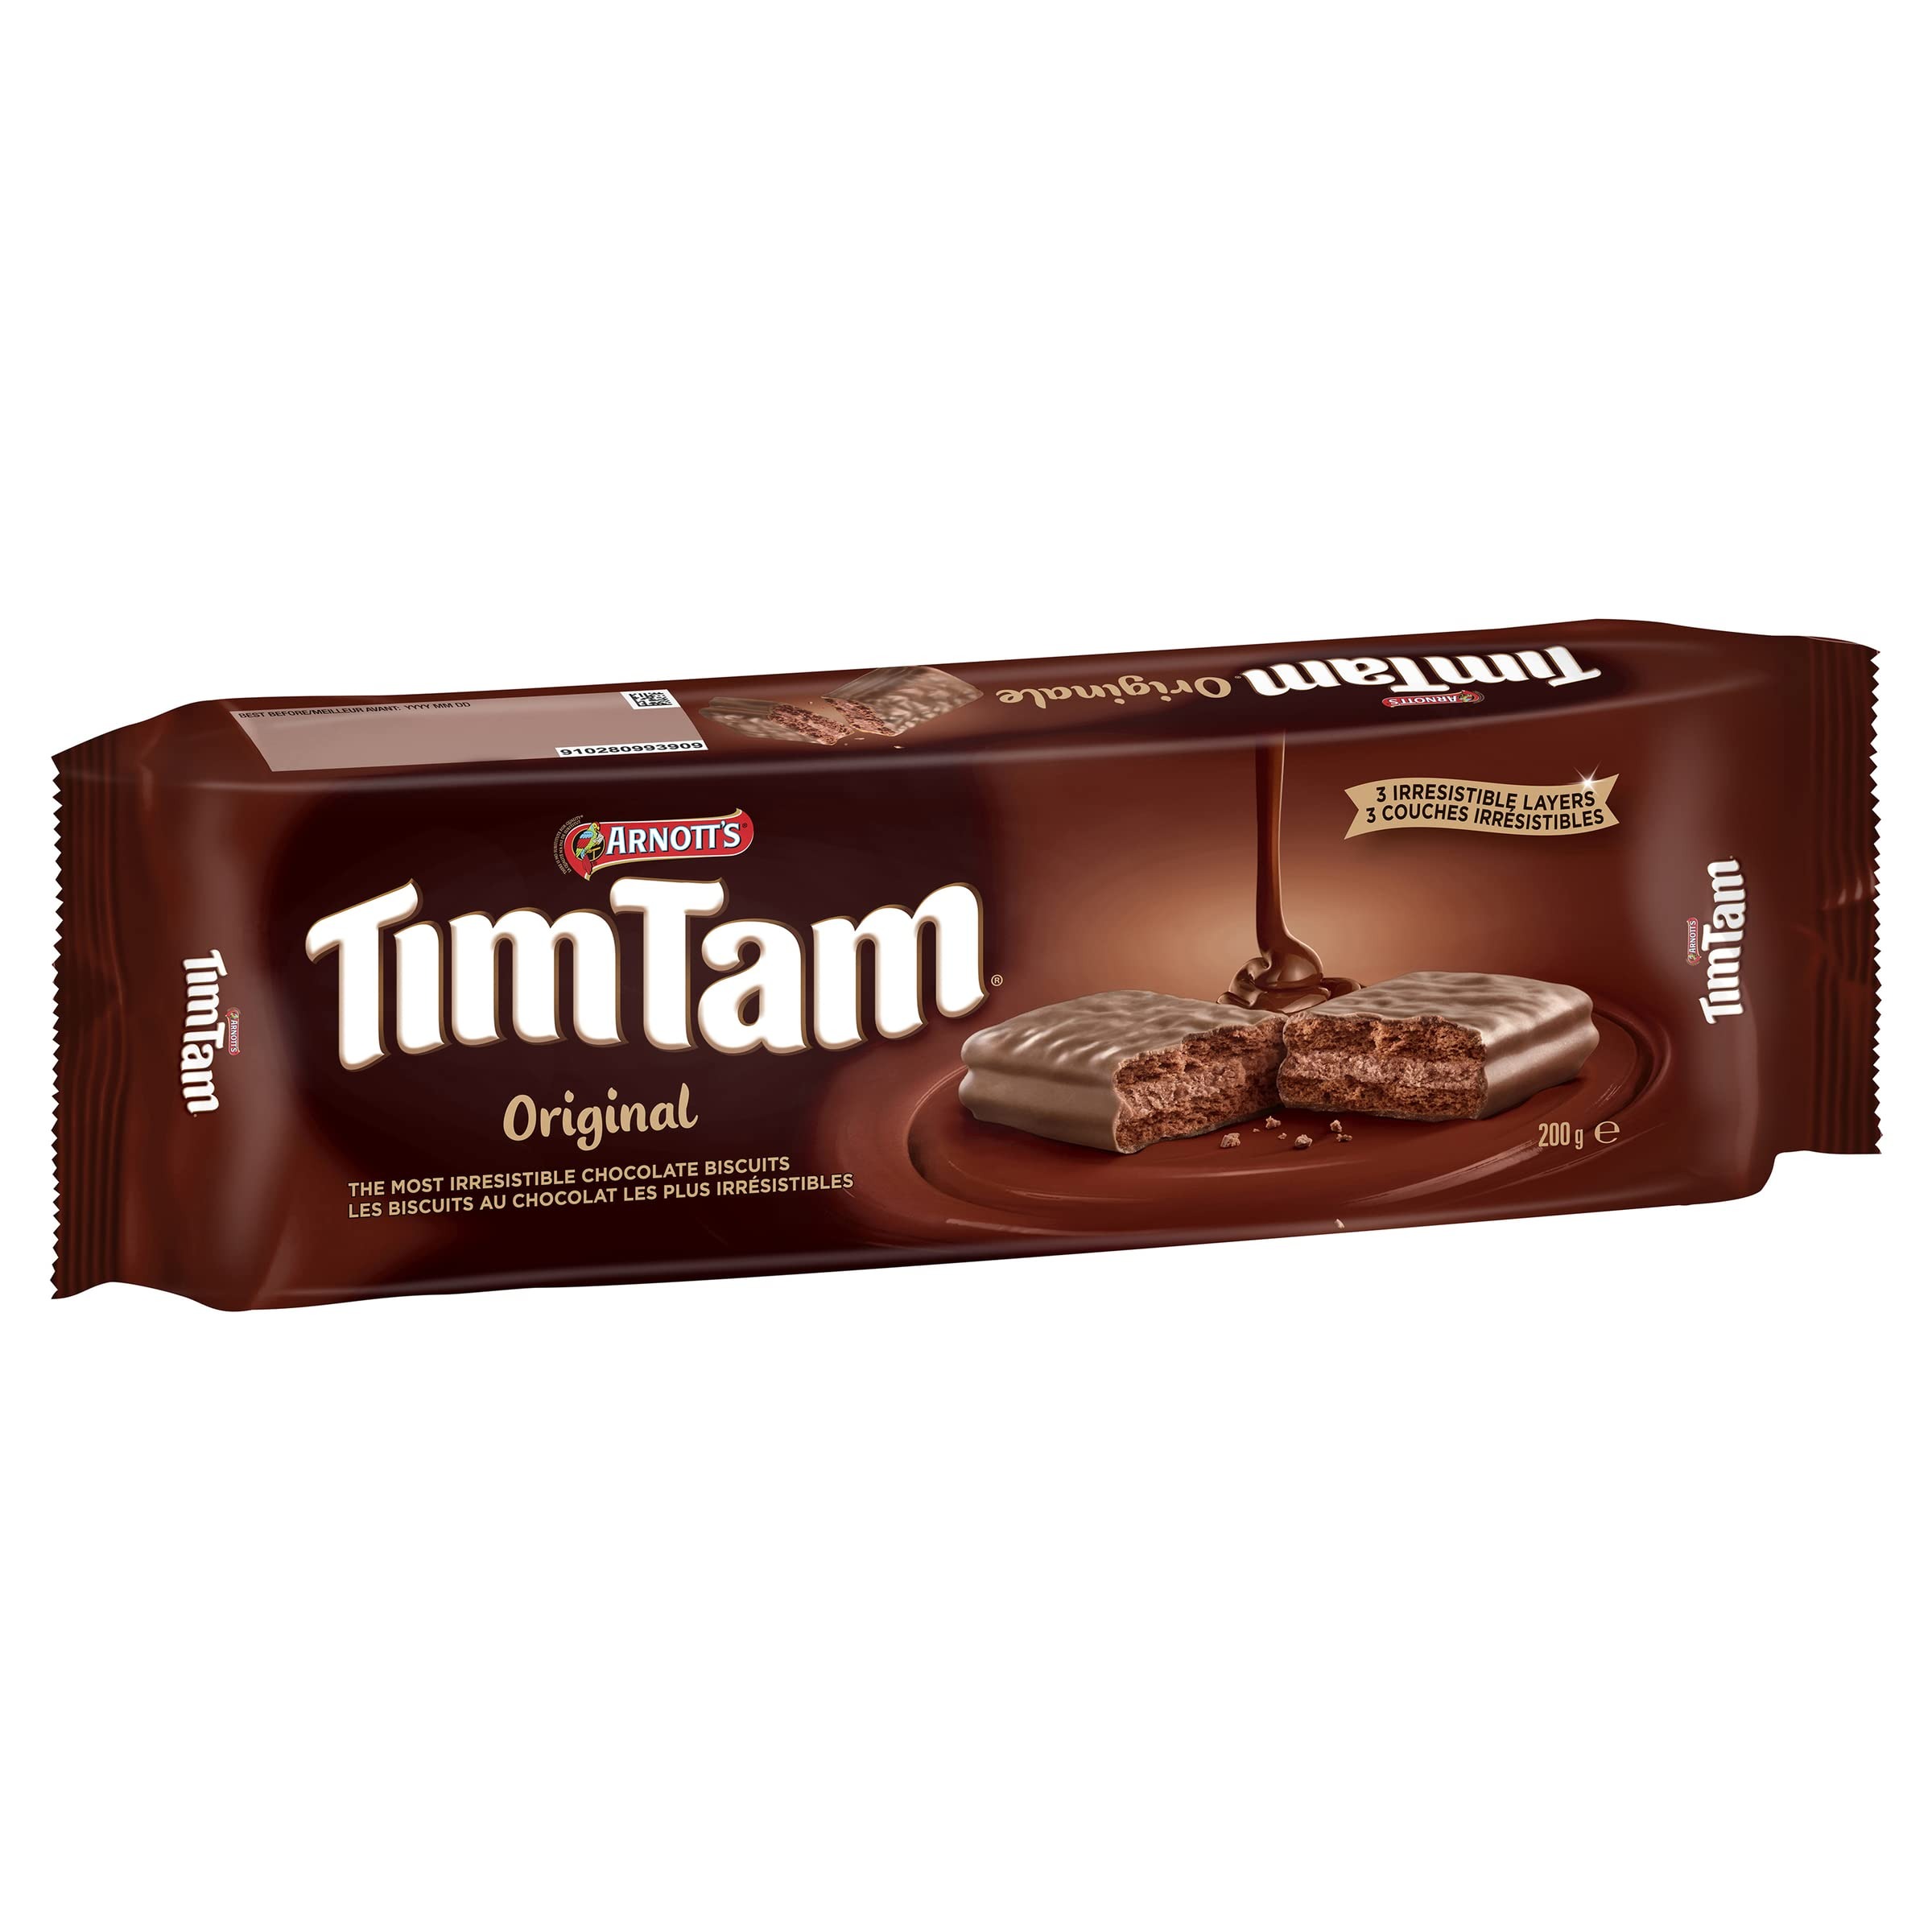
Item Name: Arnott's Tim Tam Chocolate Biscuits, 200 Grams/7.05 Ounce, Original
Bullet Point: Arnott's Tim Tam Chocolate Biscuits, 200 Grams/7.05 Ounce, Original
Value: 7.1
Unit: Ounce

Price: 11.49